Bricquebosq

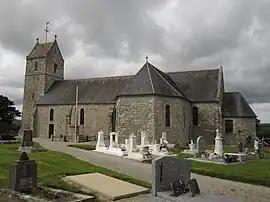
The church of Saint-Michel

Bricquebosq is a commune in the Manche department in Normandy in northwestern France.